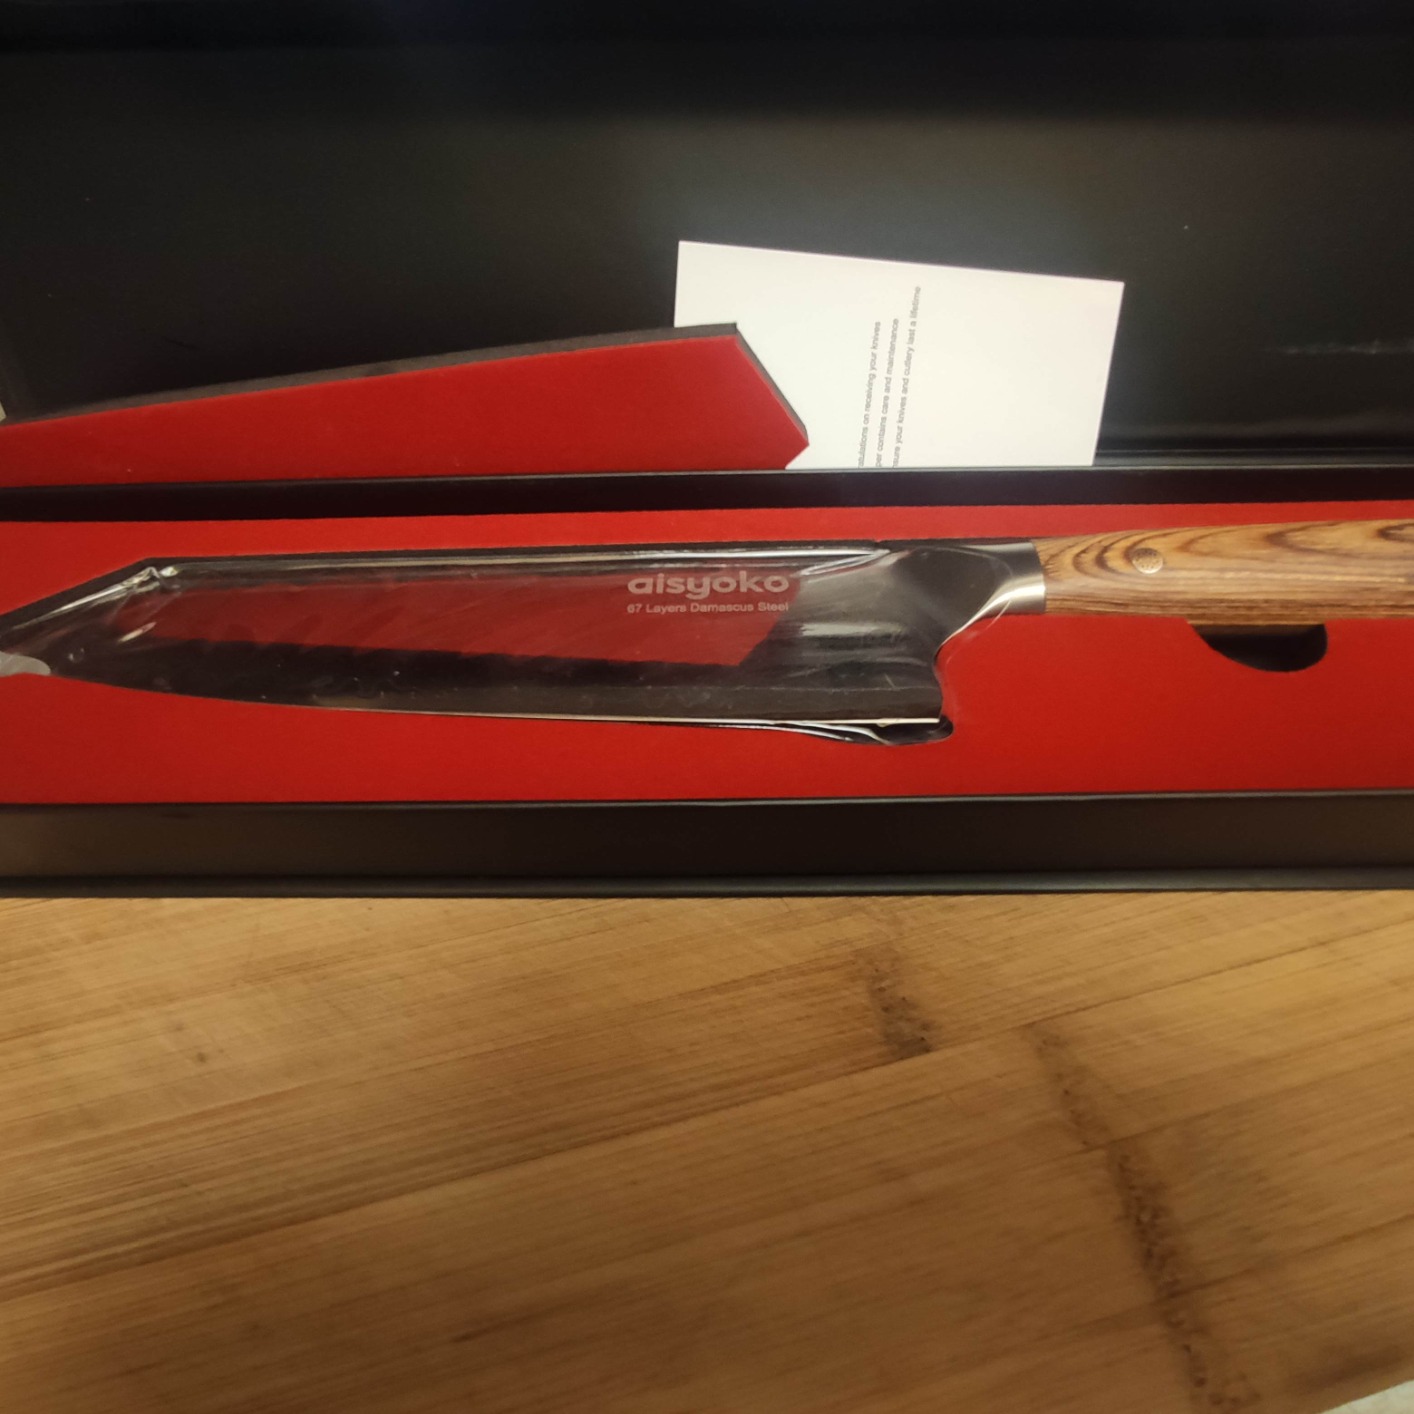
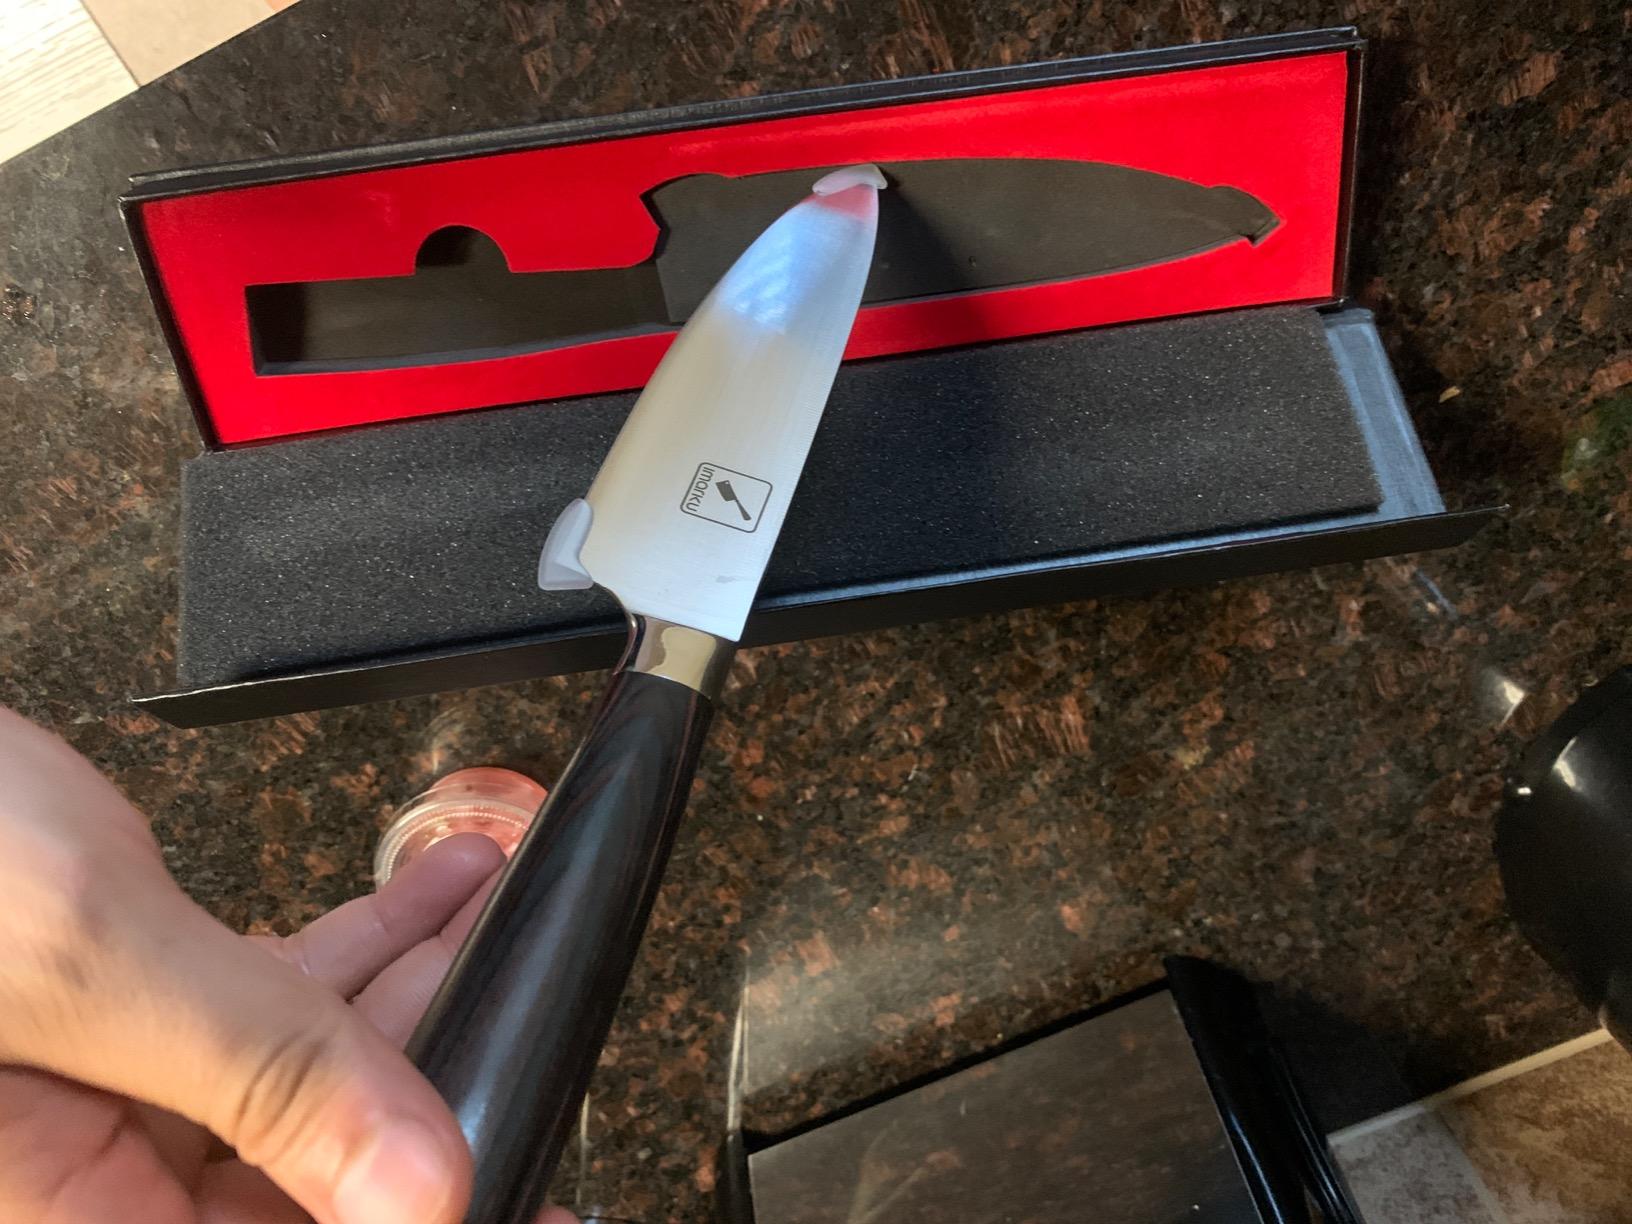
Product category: items_knife
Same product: no